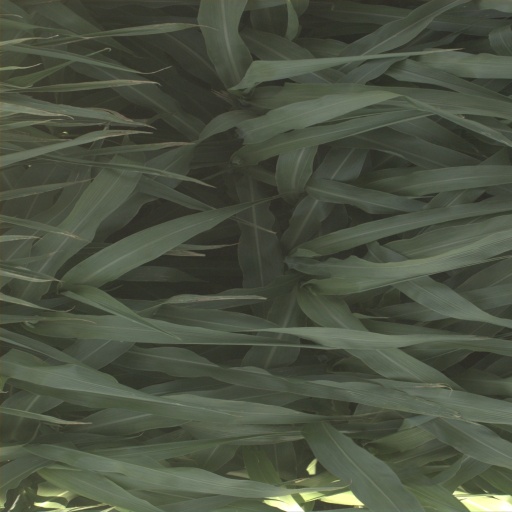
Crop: sorghum